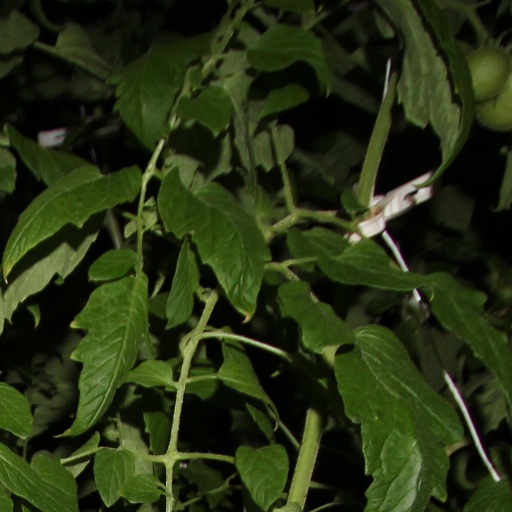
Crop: tomato